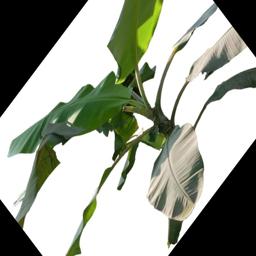
Label: MALBHOG LEAF